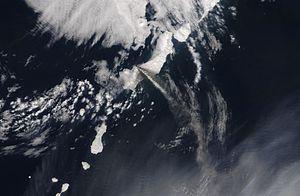
Le Tchikouratchki, en russe : Чикурачки, est un volcan de Russie situé dans le nord des îles Kouriles, sur Paramouchir, île dont il constitue le point culminant avec 1 816 mètres d'altitude.